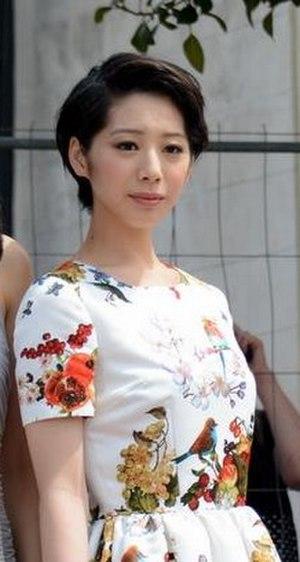
Kaho, née à Tokyo le 30 juin 1991, est une actrice japonaise et mannequin. Son véritable nom n'est pas divulgué.